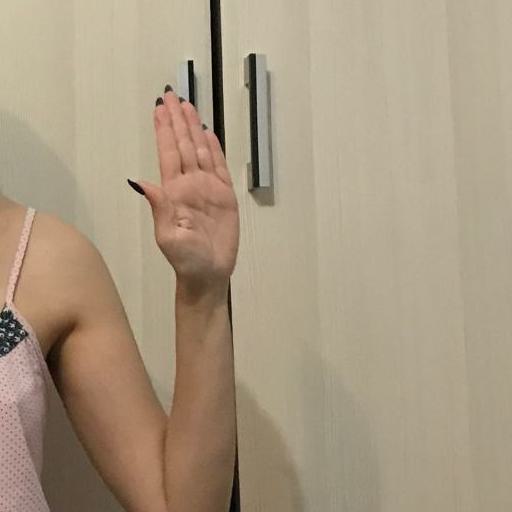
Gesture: stop